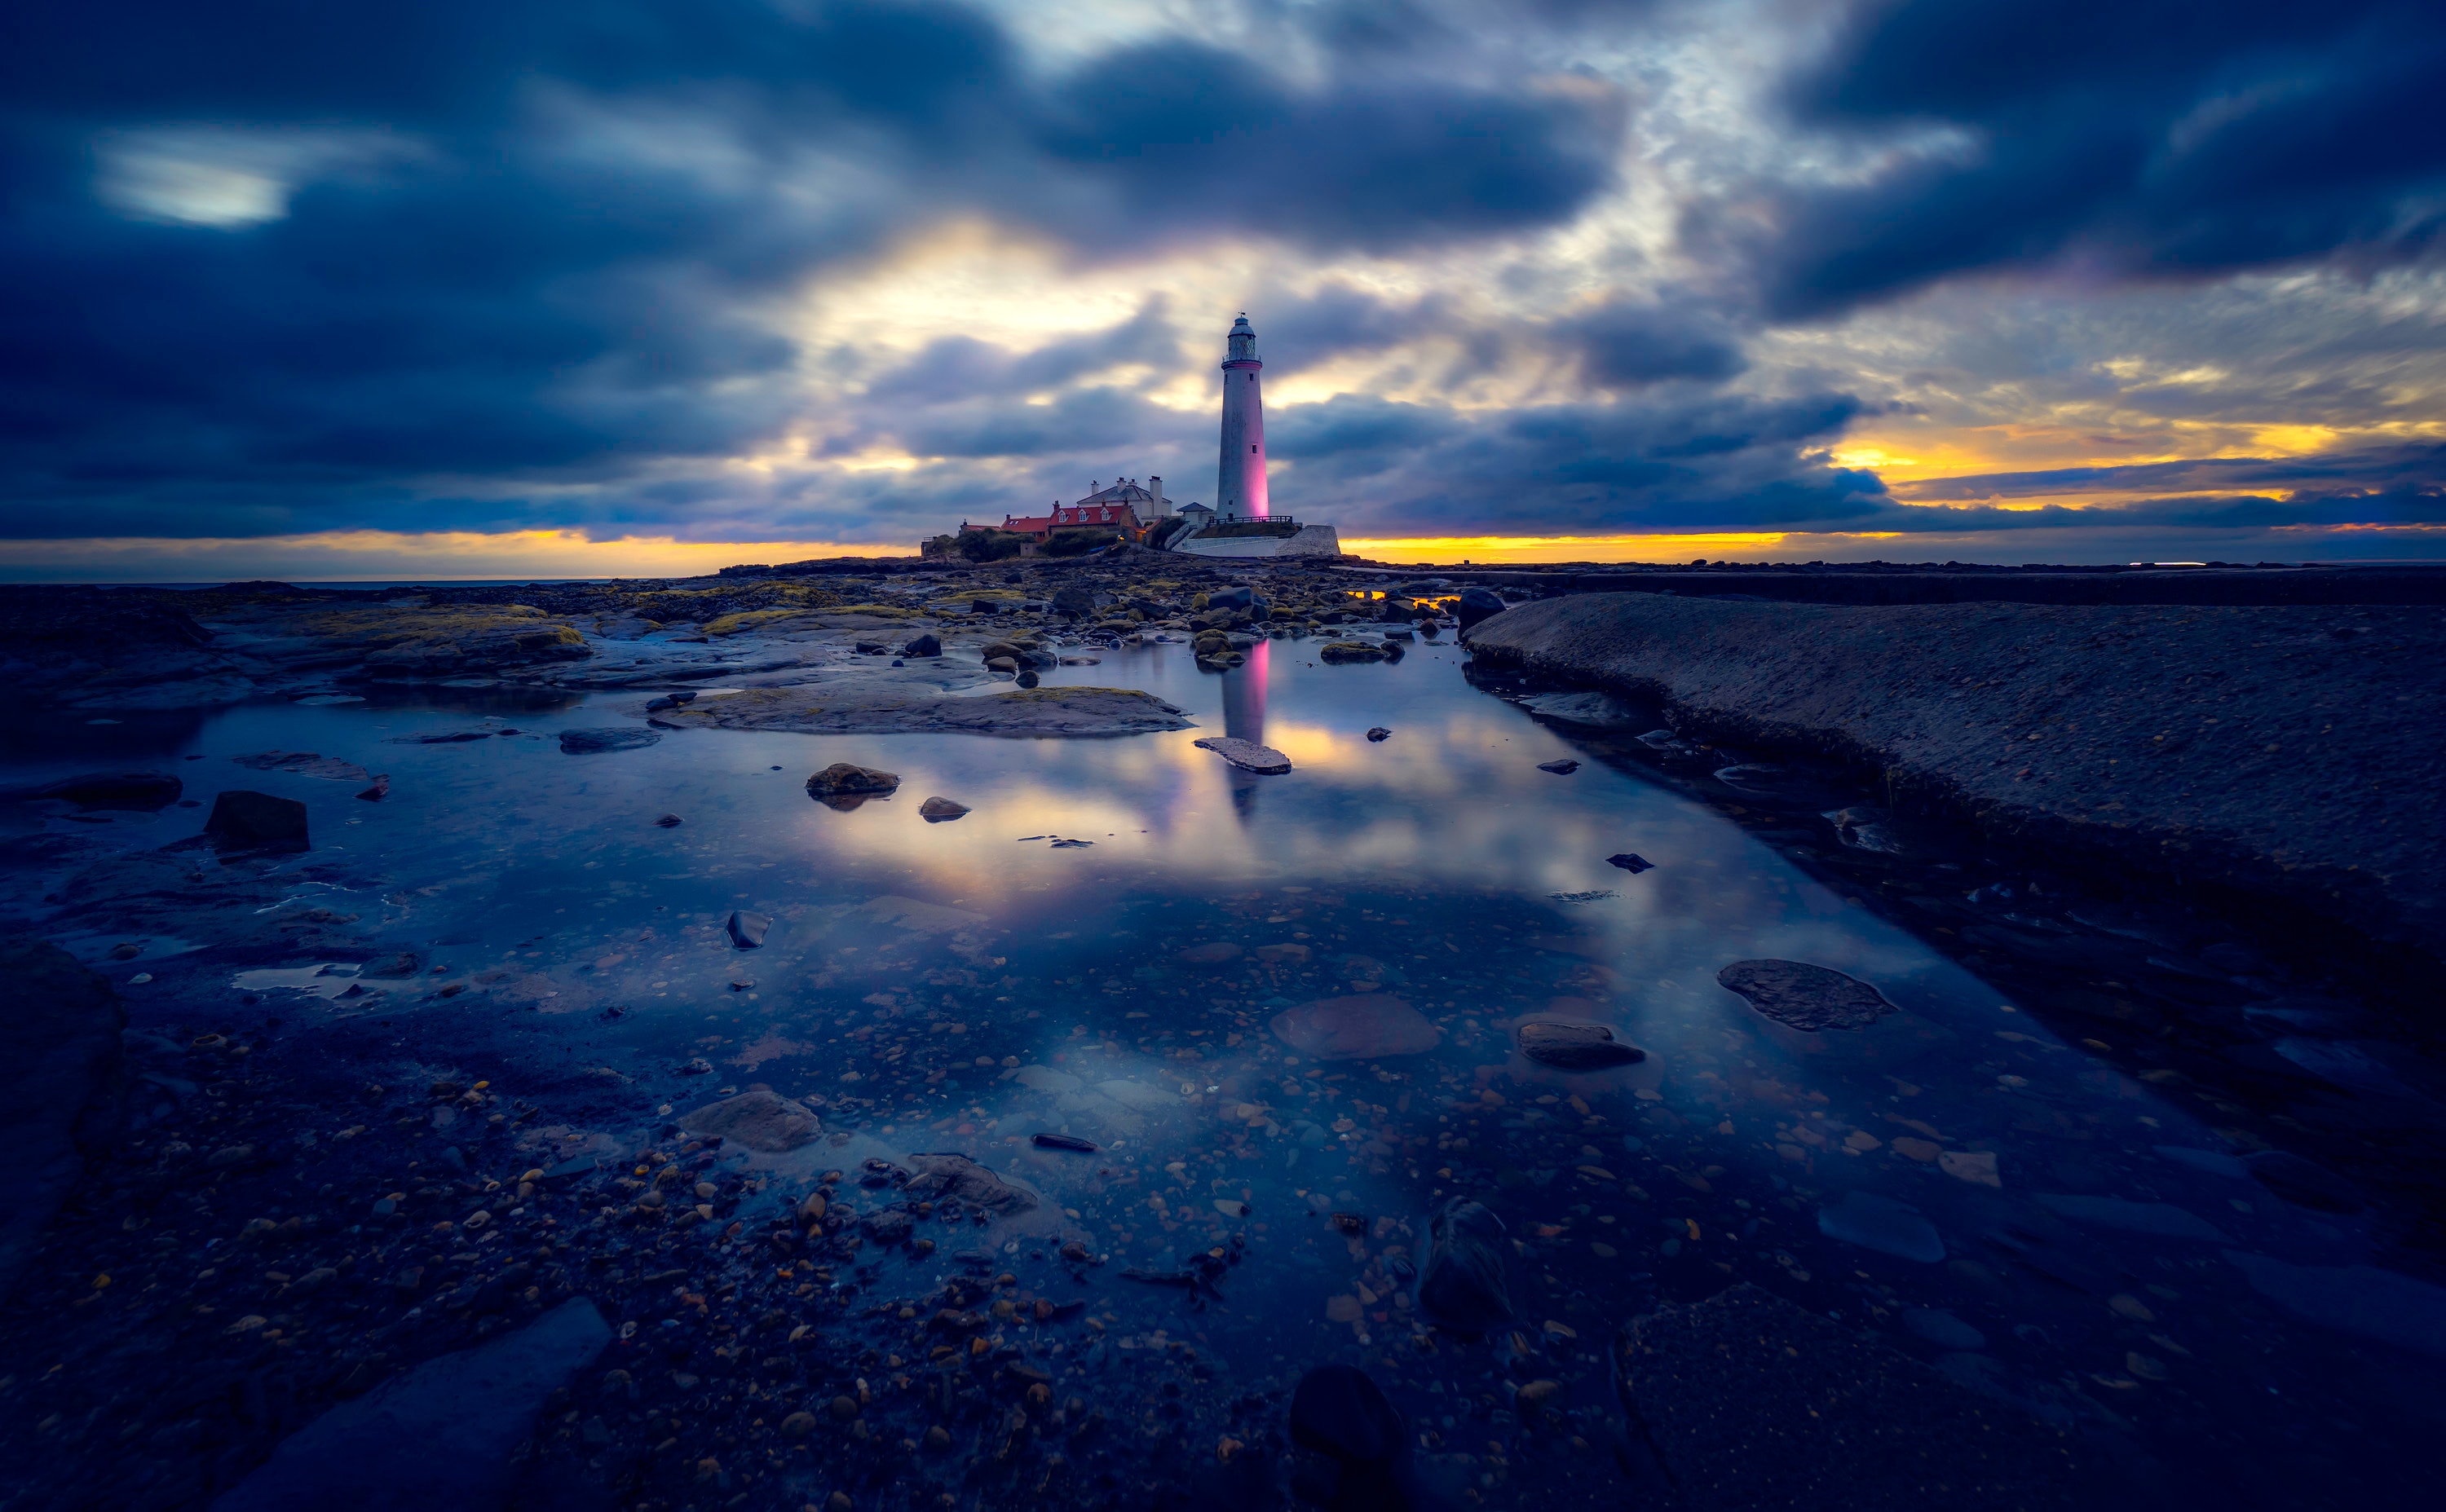
sky, water, blue, reflection, ocean, cloud, sea, landmark, horizon, night, atmosphere, calm, evening, sunset, tourism, mountain, tower, coast, city, world, vehicle, meteorological phenomenon, lighthouse, dusk